Daniel Dalton (British politician)

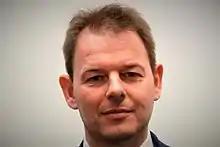

Daniel Anthony Thomas Dalton (born 31 January 1974) is a former cricketer and a Conservative Party politician in the United Kingdom who was a Member of the European Parliament (MEP) from 2014 to 2019.